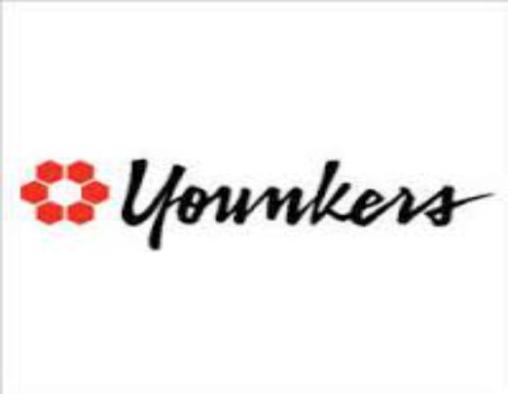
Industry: Others